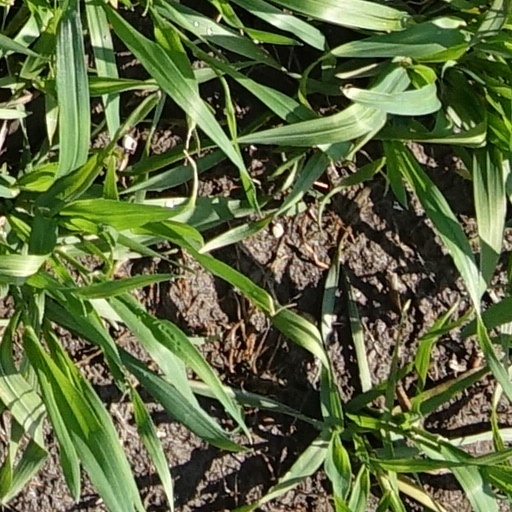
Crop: wheat